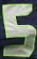
Number: 5